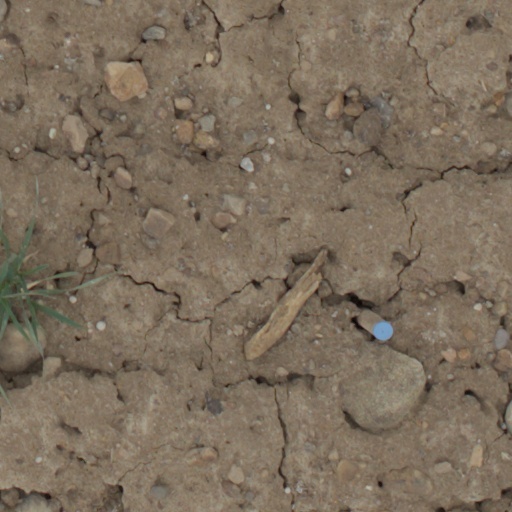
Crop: wheat